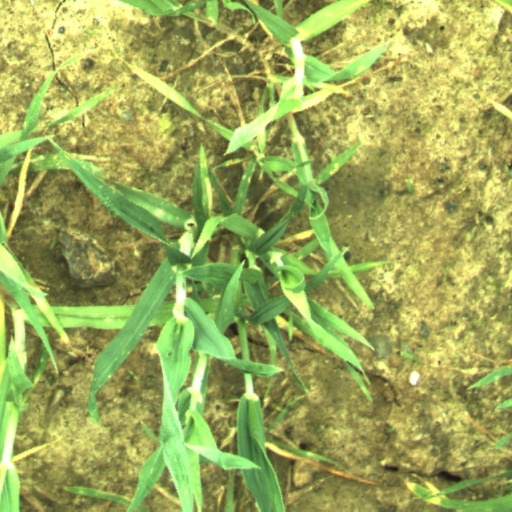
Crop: wheat